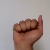
The image shows a hand gesture representing the letter 'A' in Indian Sign Language.